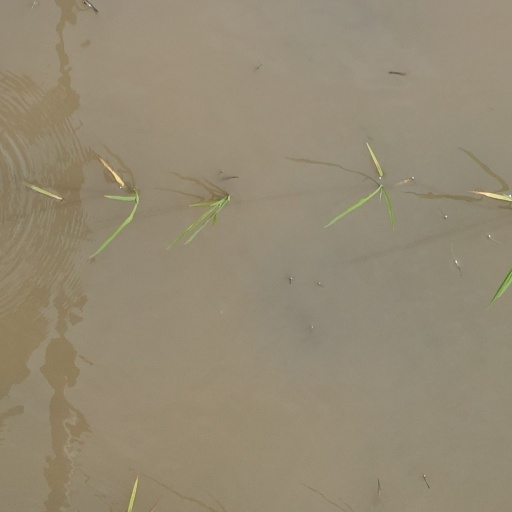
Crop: rice